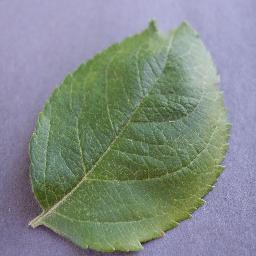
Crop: apple
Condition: healthy